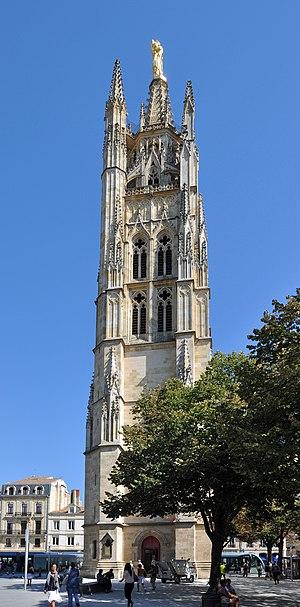
Bordeaux (France)